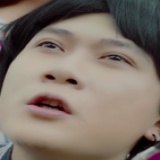
ca sĩ Vanh Leg